Satan

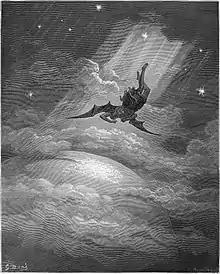
Illustration for John Milton's “Paradise Lost“, depicting the "Fall of Lucifer"

Most Jews do not believe in the existence of a supernatural omnimalevolent figure. Traditionalists and philosophers in medieval Judaism adhered to rational theology, rejecting any belief in rebel or fallen angels, and viewing evil as abstract. The rabbis usually interpreted the word "satan" lacking the article "ha-", as it is used in the Tanakh, as referring strictly to "human" adversaries. Nonetheless, the word "satan" has occasionally been metaphorically applied to evil influences, such as the Jewish exegesis of the "yetzer hara" ("evil inclination") mentioned in Genesis 6:5.